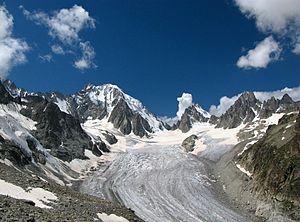
Le massif du Mont-Blanc est un massif des Alpes partagé entre la France, l'Italie et la Suisse. Il abrite le mont Blanc, plus haut sommet d'Europe occidentale qui culmine à 4 809 mètres. Il est traversé par le tunnel du Mont-Blanc, entre Chamonix dans la vallée de l'Arve et Courmayeur dans la vallée d'Aoste.